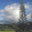
Label: pine_tree